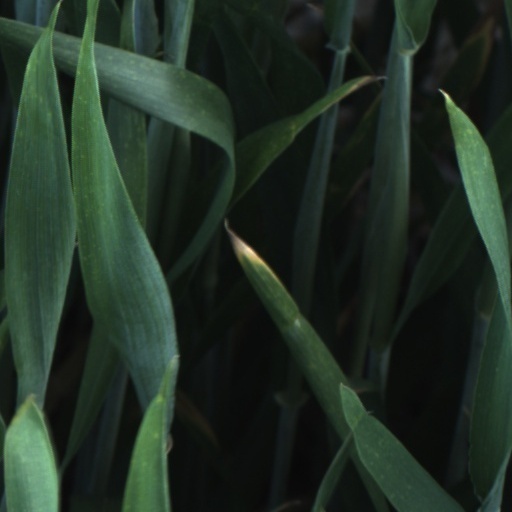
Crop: wheat